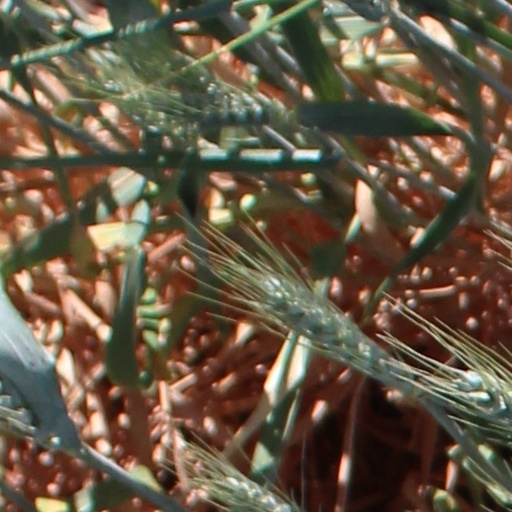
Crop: wheat